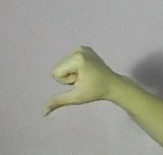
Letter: waw